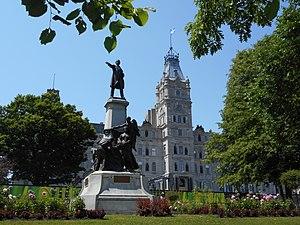
Monument Honoré-Mercier, devant l'hôtel du Parlement du Québec